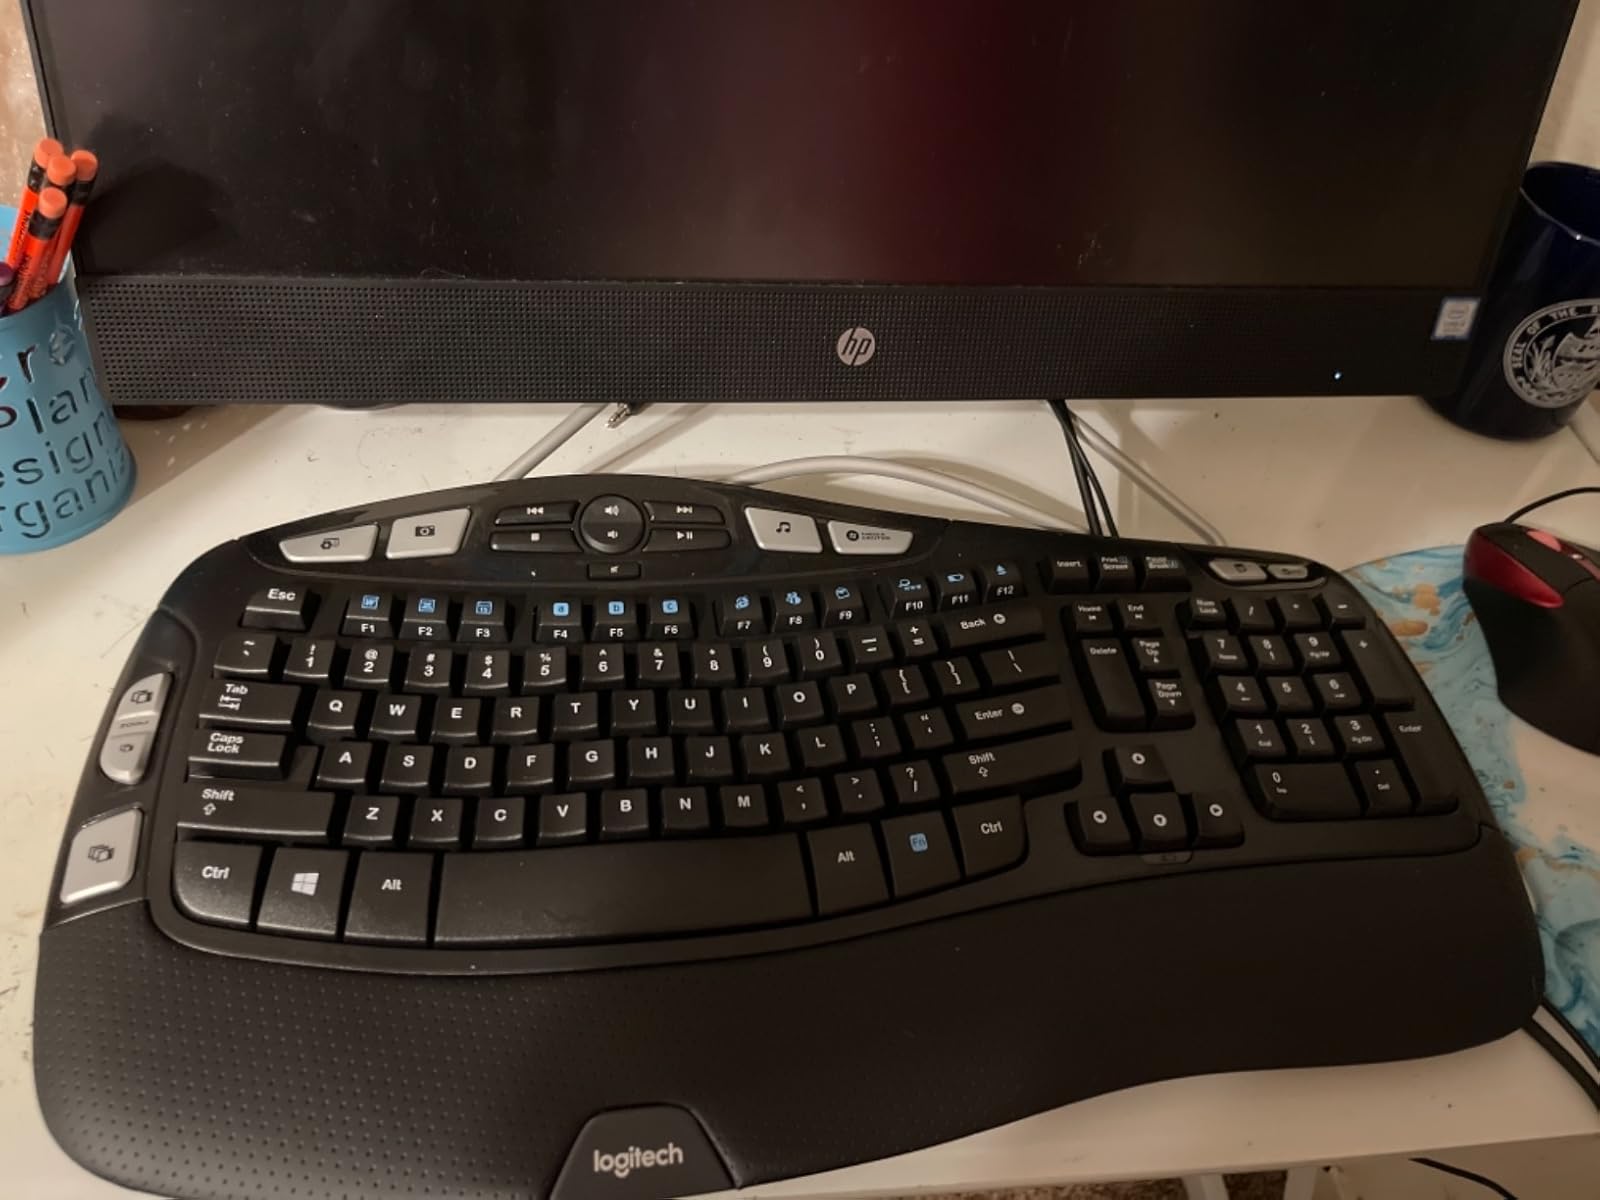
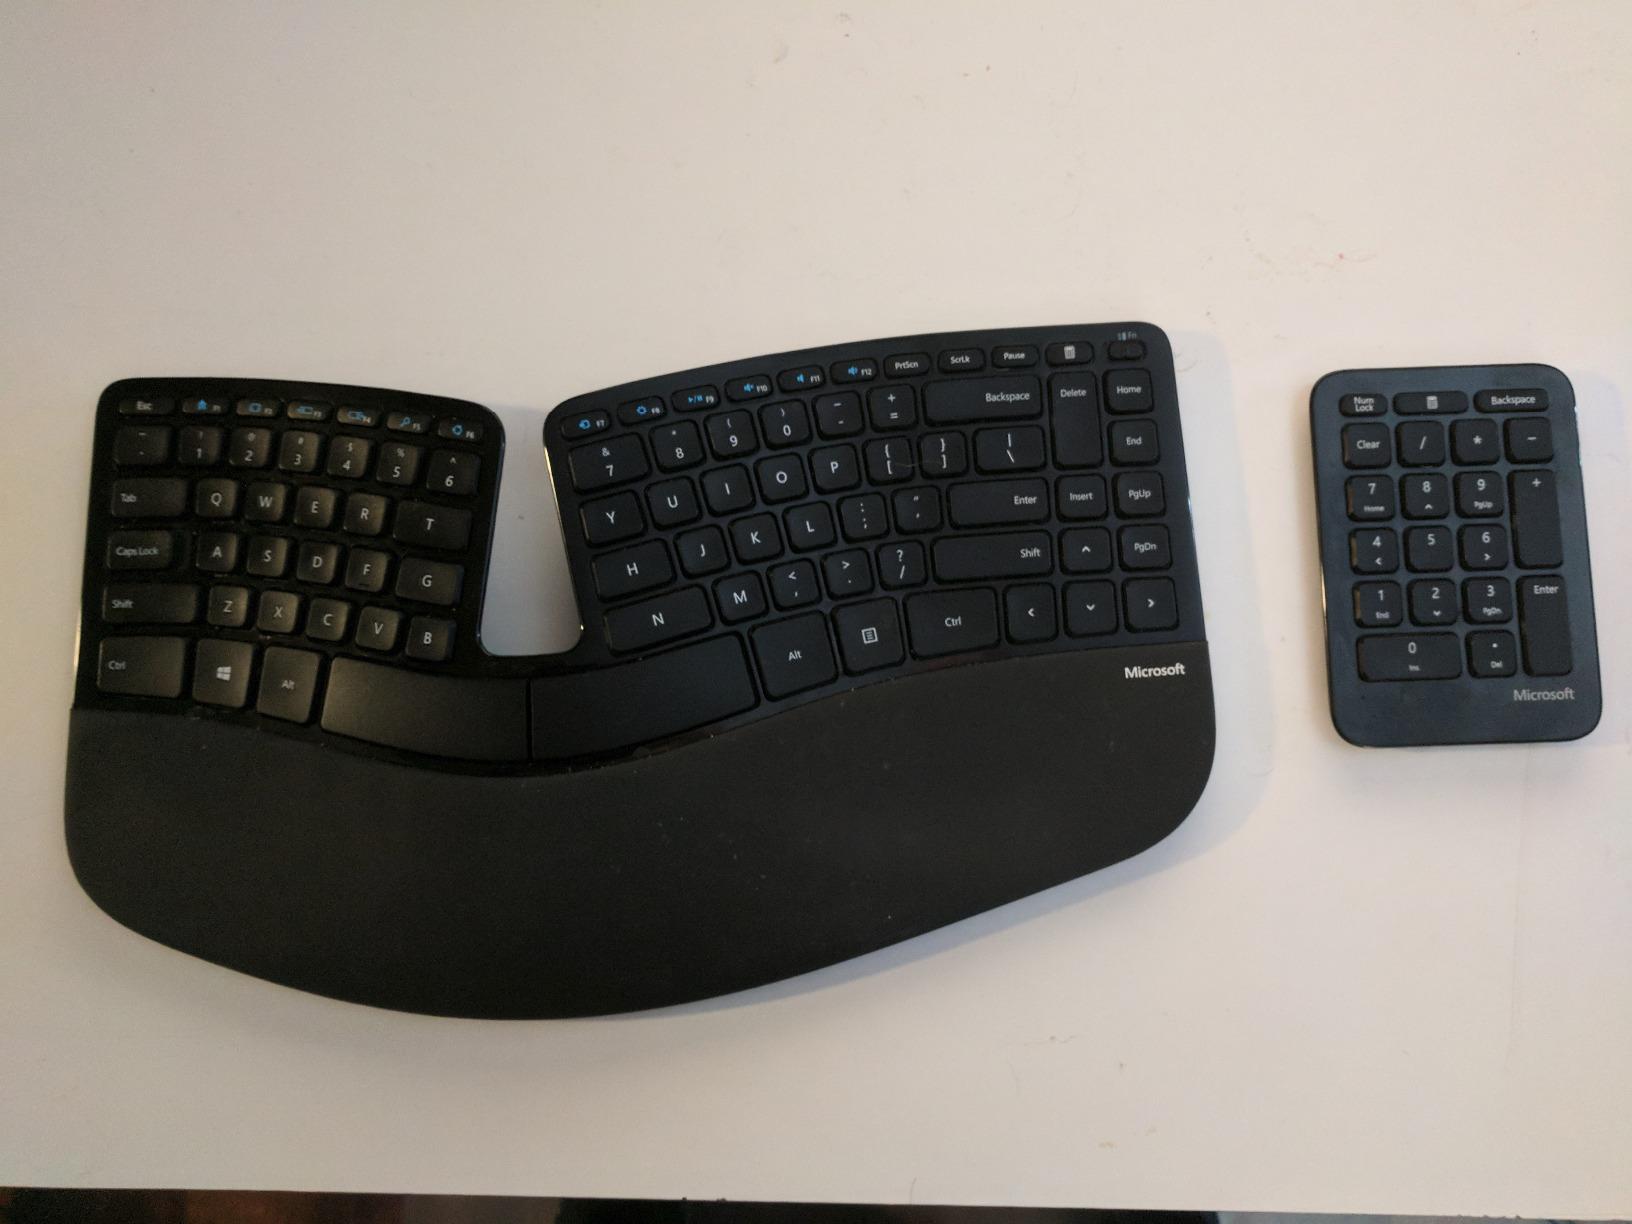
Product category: keyboard
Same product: no